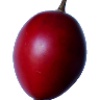
Label: Tamarillo 1